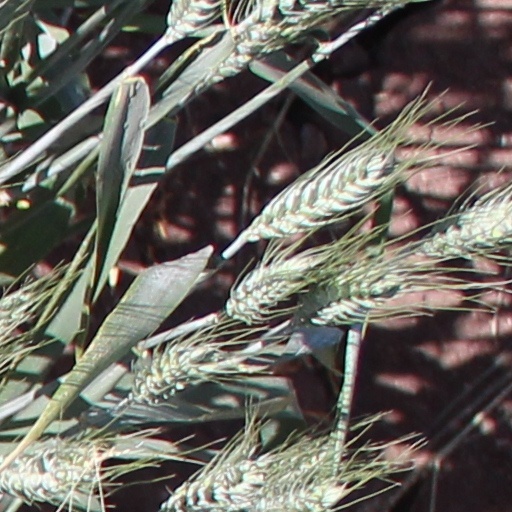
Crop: wheat